1844 Naval Air Squadron

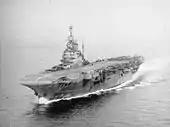
HMS "Indomitable"

It formed part of the 5th Naval Fighter Wing, along with 1839 Naval Air Squadron, and was initially equipped with ten Grumman Hellcat, an American carrier-based fighter aircraft. These were the F6F-3 variant, designated Hellcat F. Mk. I by the Fleet Air Arm.